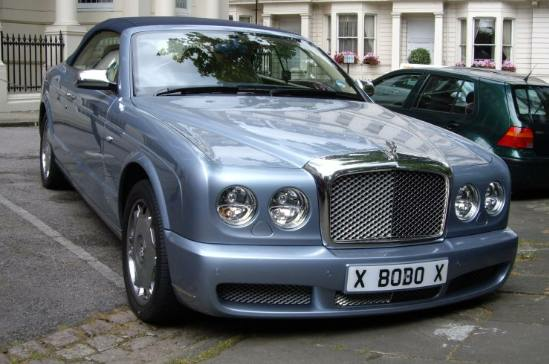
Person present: No